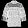
Label: Shirt